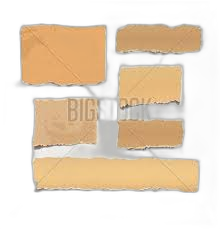
Waste category: cardboard